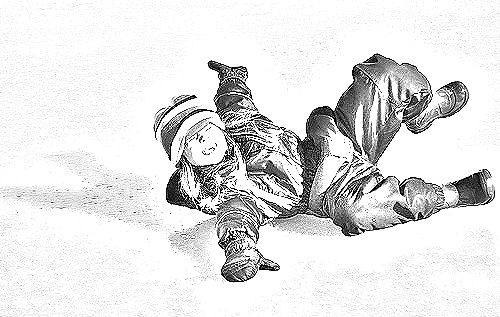
Portrait style: Sketch Portrait